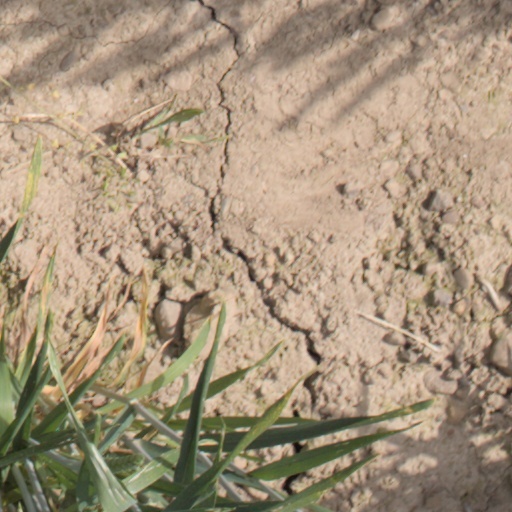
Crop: wheat